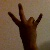
The image shows a hand gesture representing the number 7 in Indian Sign Language.